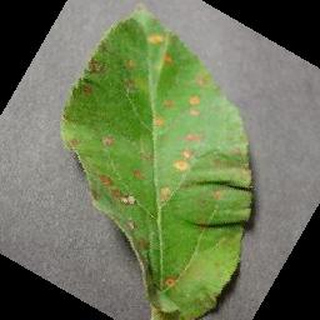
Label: apple_cedar_apple_rust